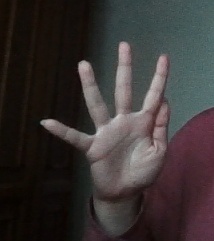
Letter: sheen